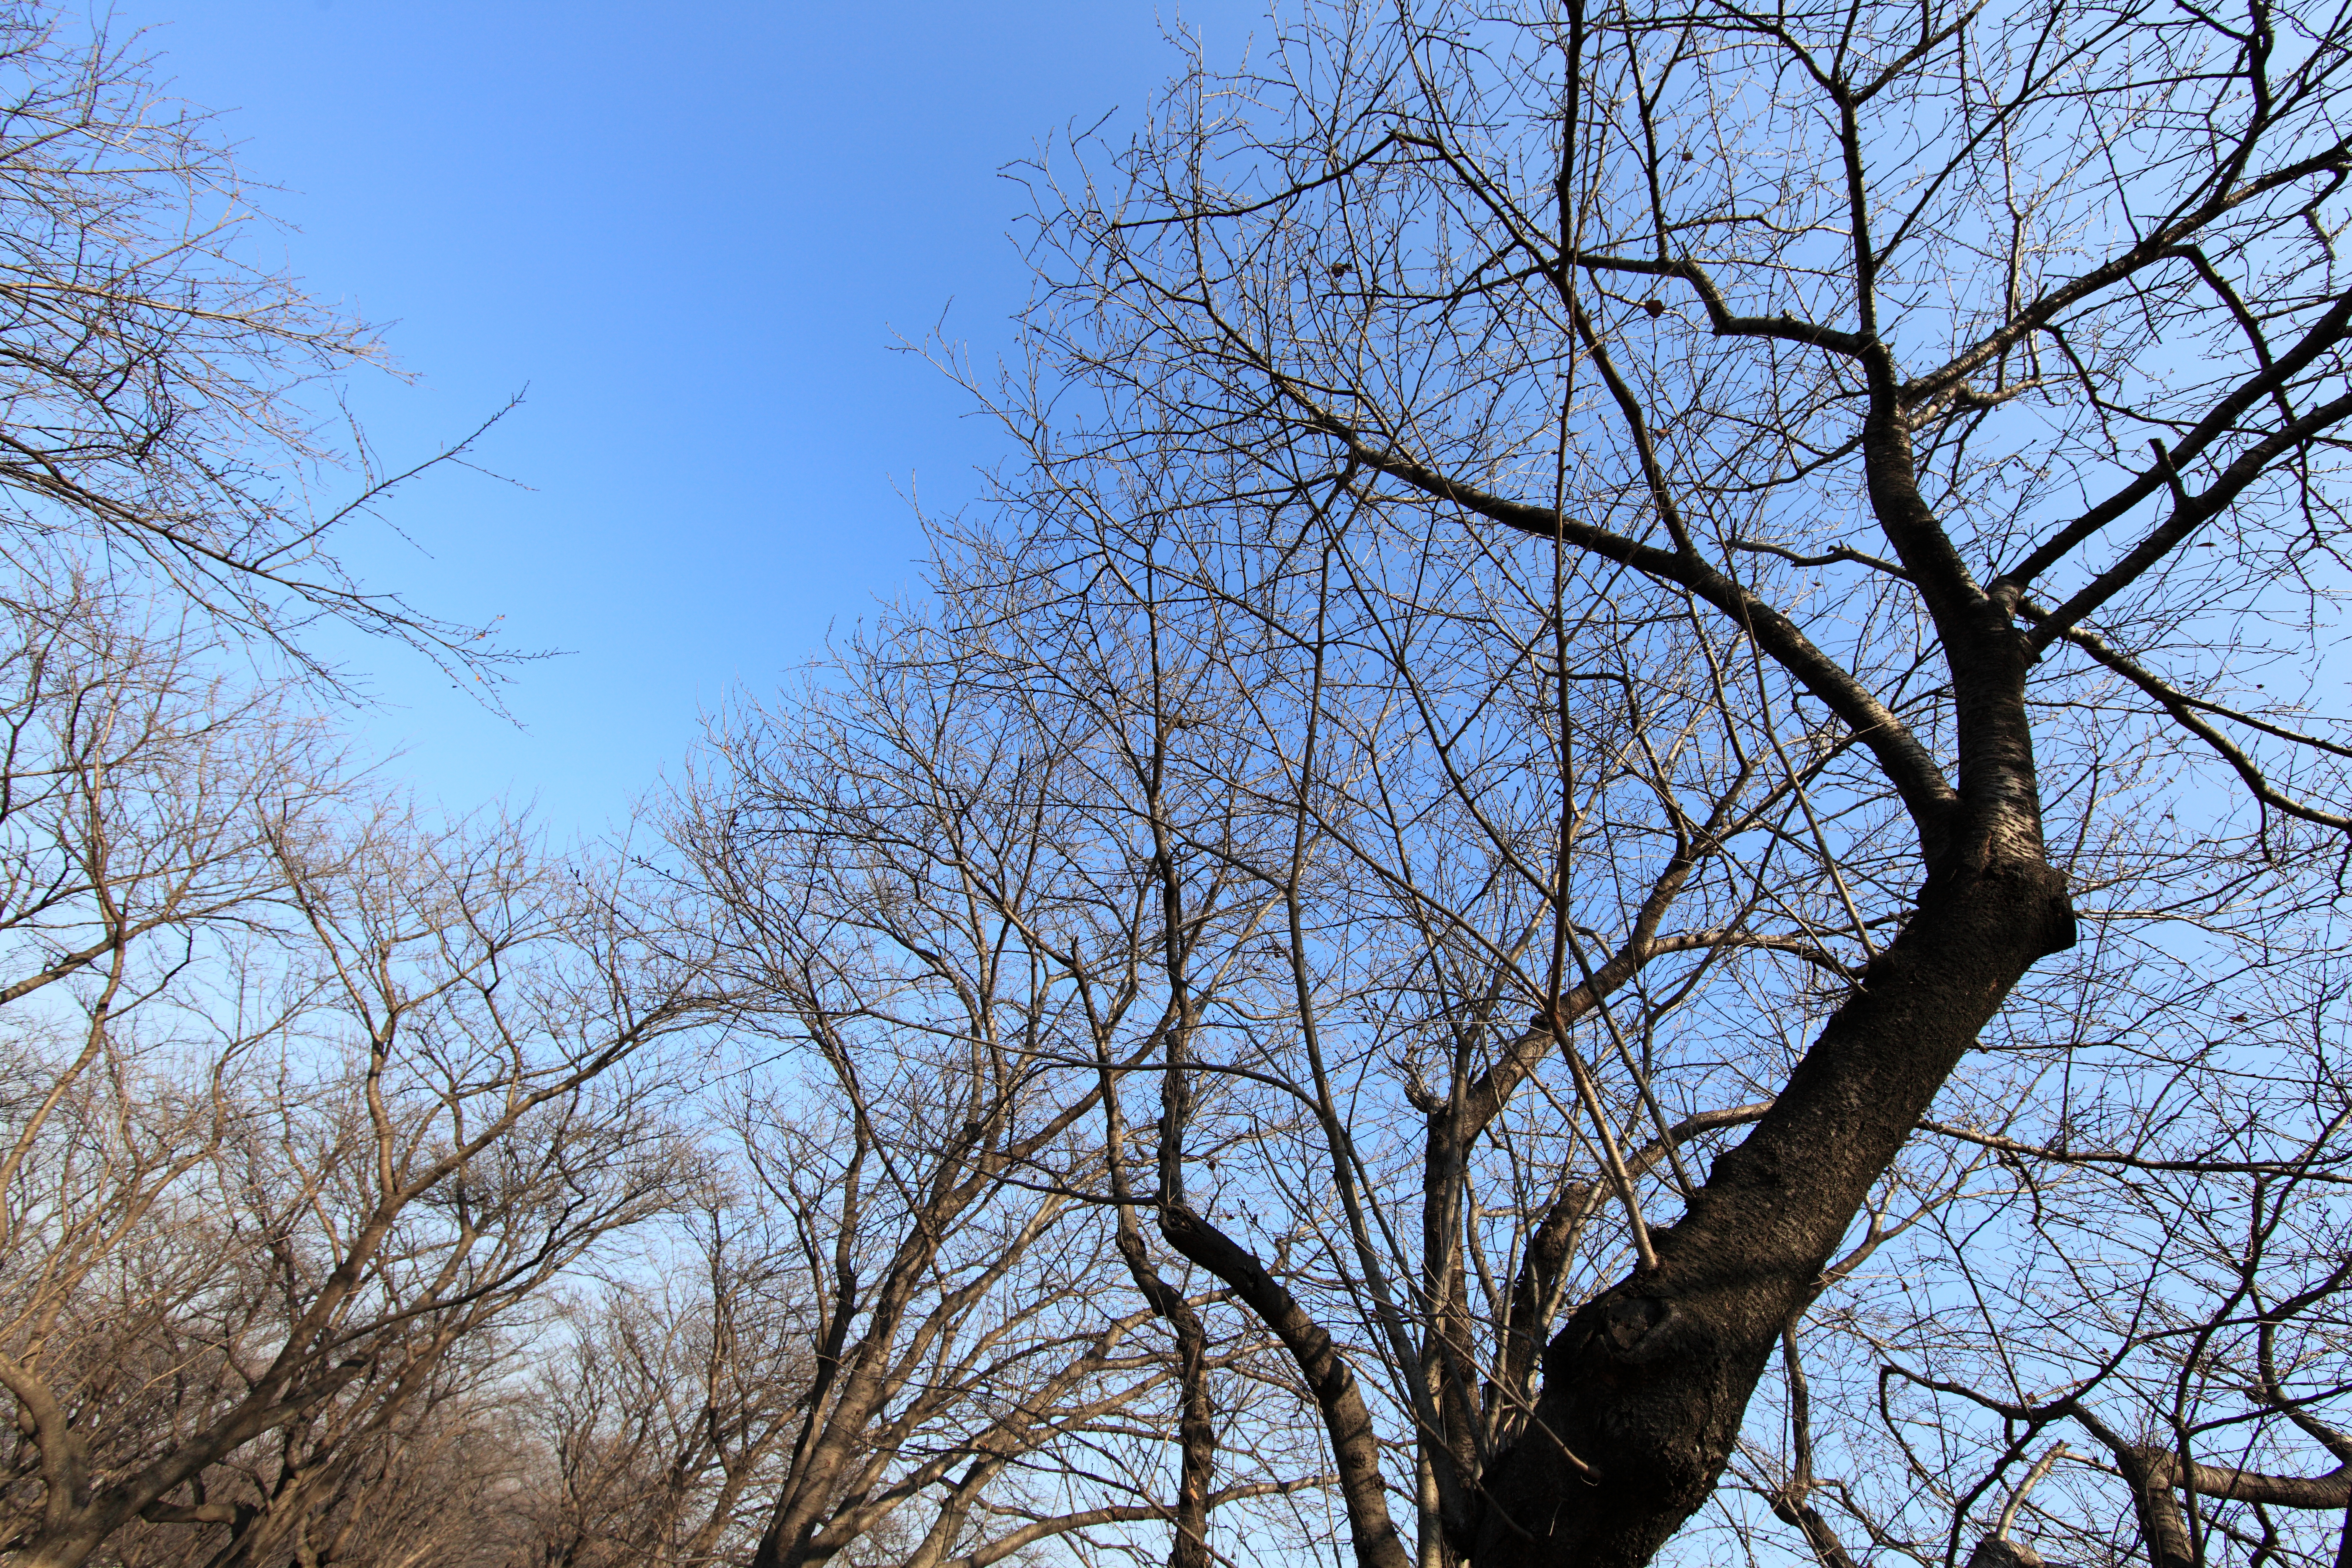
tree, nature, branch, blossom, snow, winter, plant, sky, sunlight, leaf, flower, spring, high, autumn, season, 5d, hires, markii, hi, res, resolution, saitama, satte, gongendohtsutsumi, woody plant